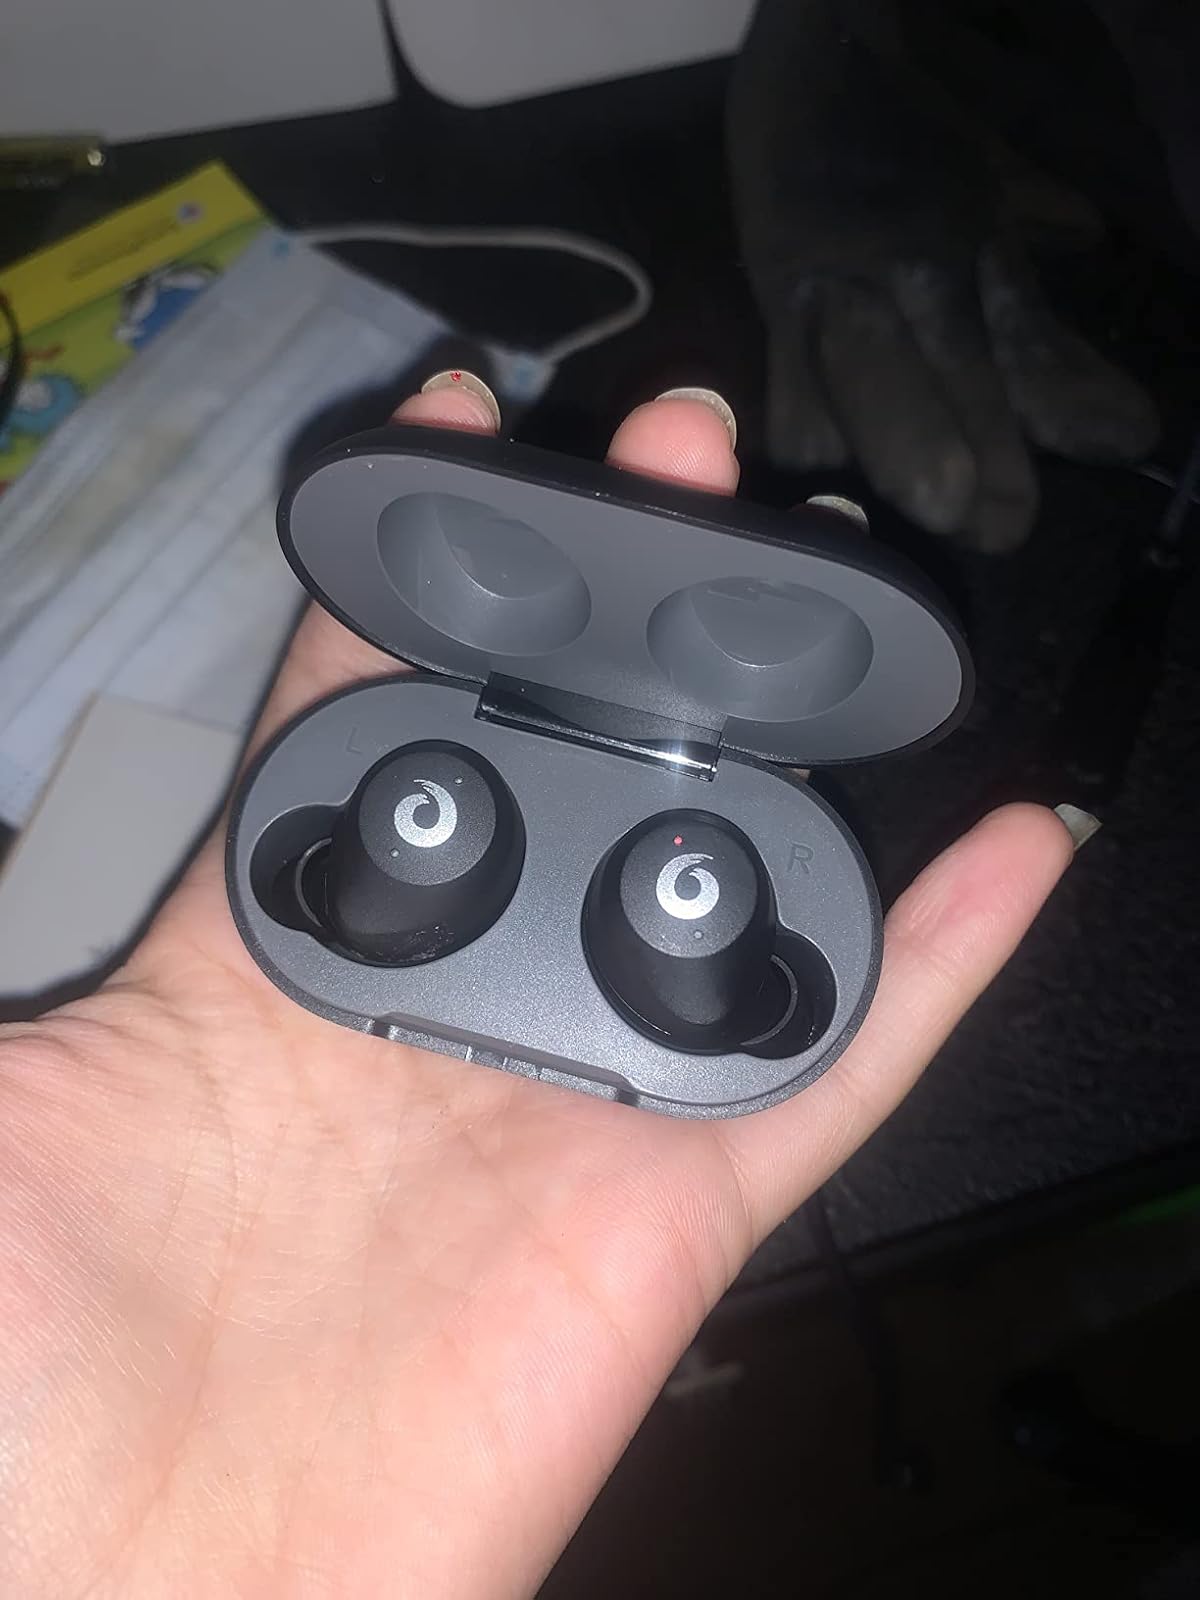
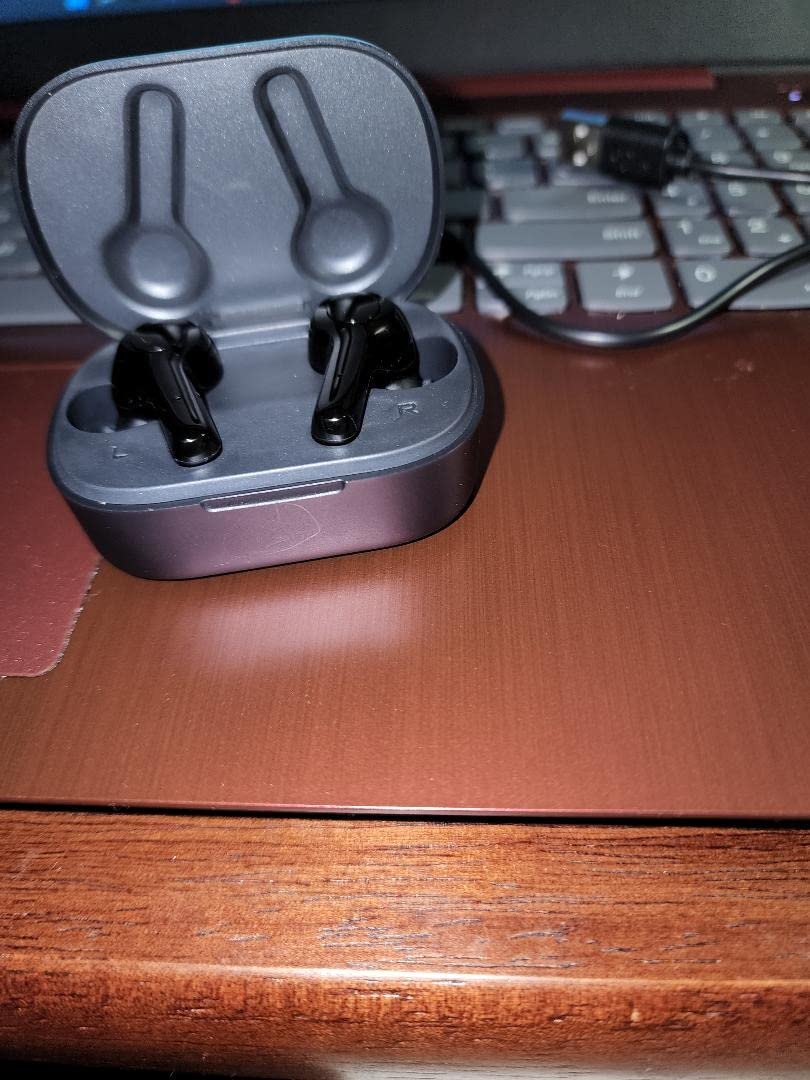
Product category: earbuds
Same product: no